Marianne Vos

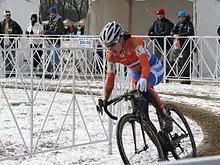
Vos during the 2013 UCI Cyclo-cross World Championships.

In 2014, Vos started the year with a record seventh world championship in cyclo-cross. Six of those titles were consecutive. Later in the year, she won the Giro d'Italia Femminile and the first edition of La Course. La Course took place on the last day of the Tour de France for men. The women's race was launched after a successful petition by Le Tour Entier, a group led by Marianne Vos, Emma Pooley, Kathryn Bertine and Chrissie Wellington. She also won the first edition of The Women's Tour.